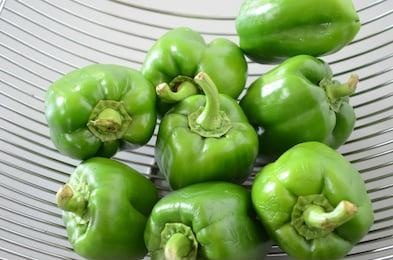
Label: capsicum